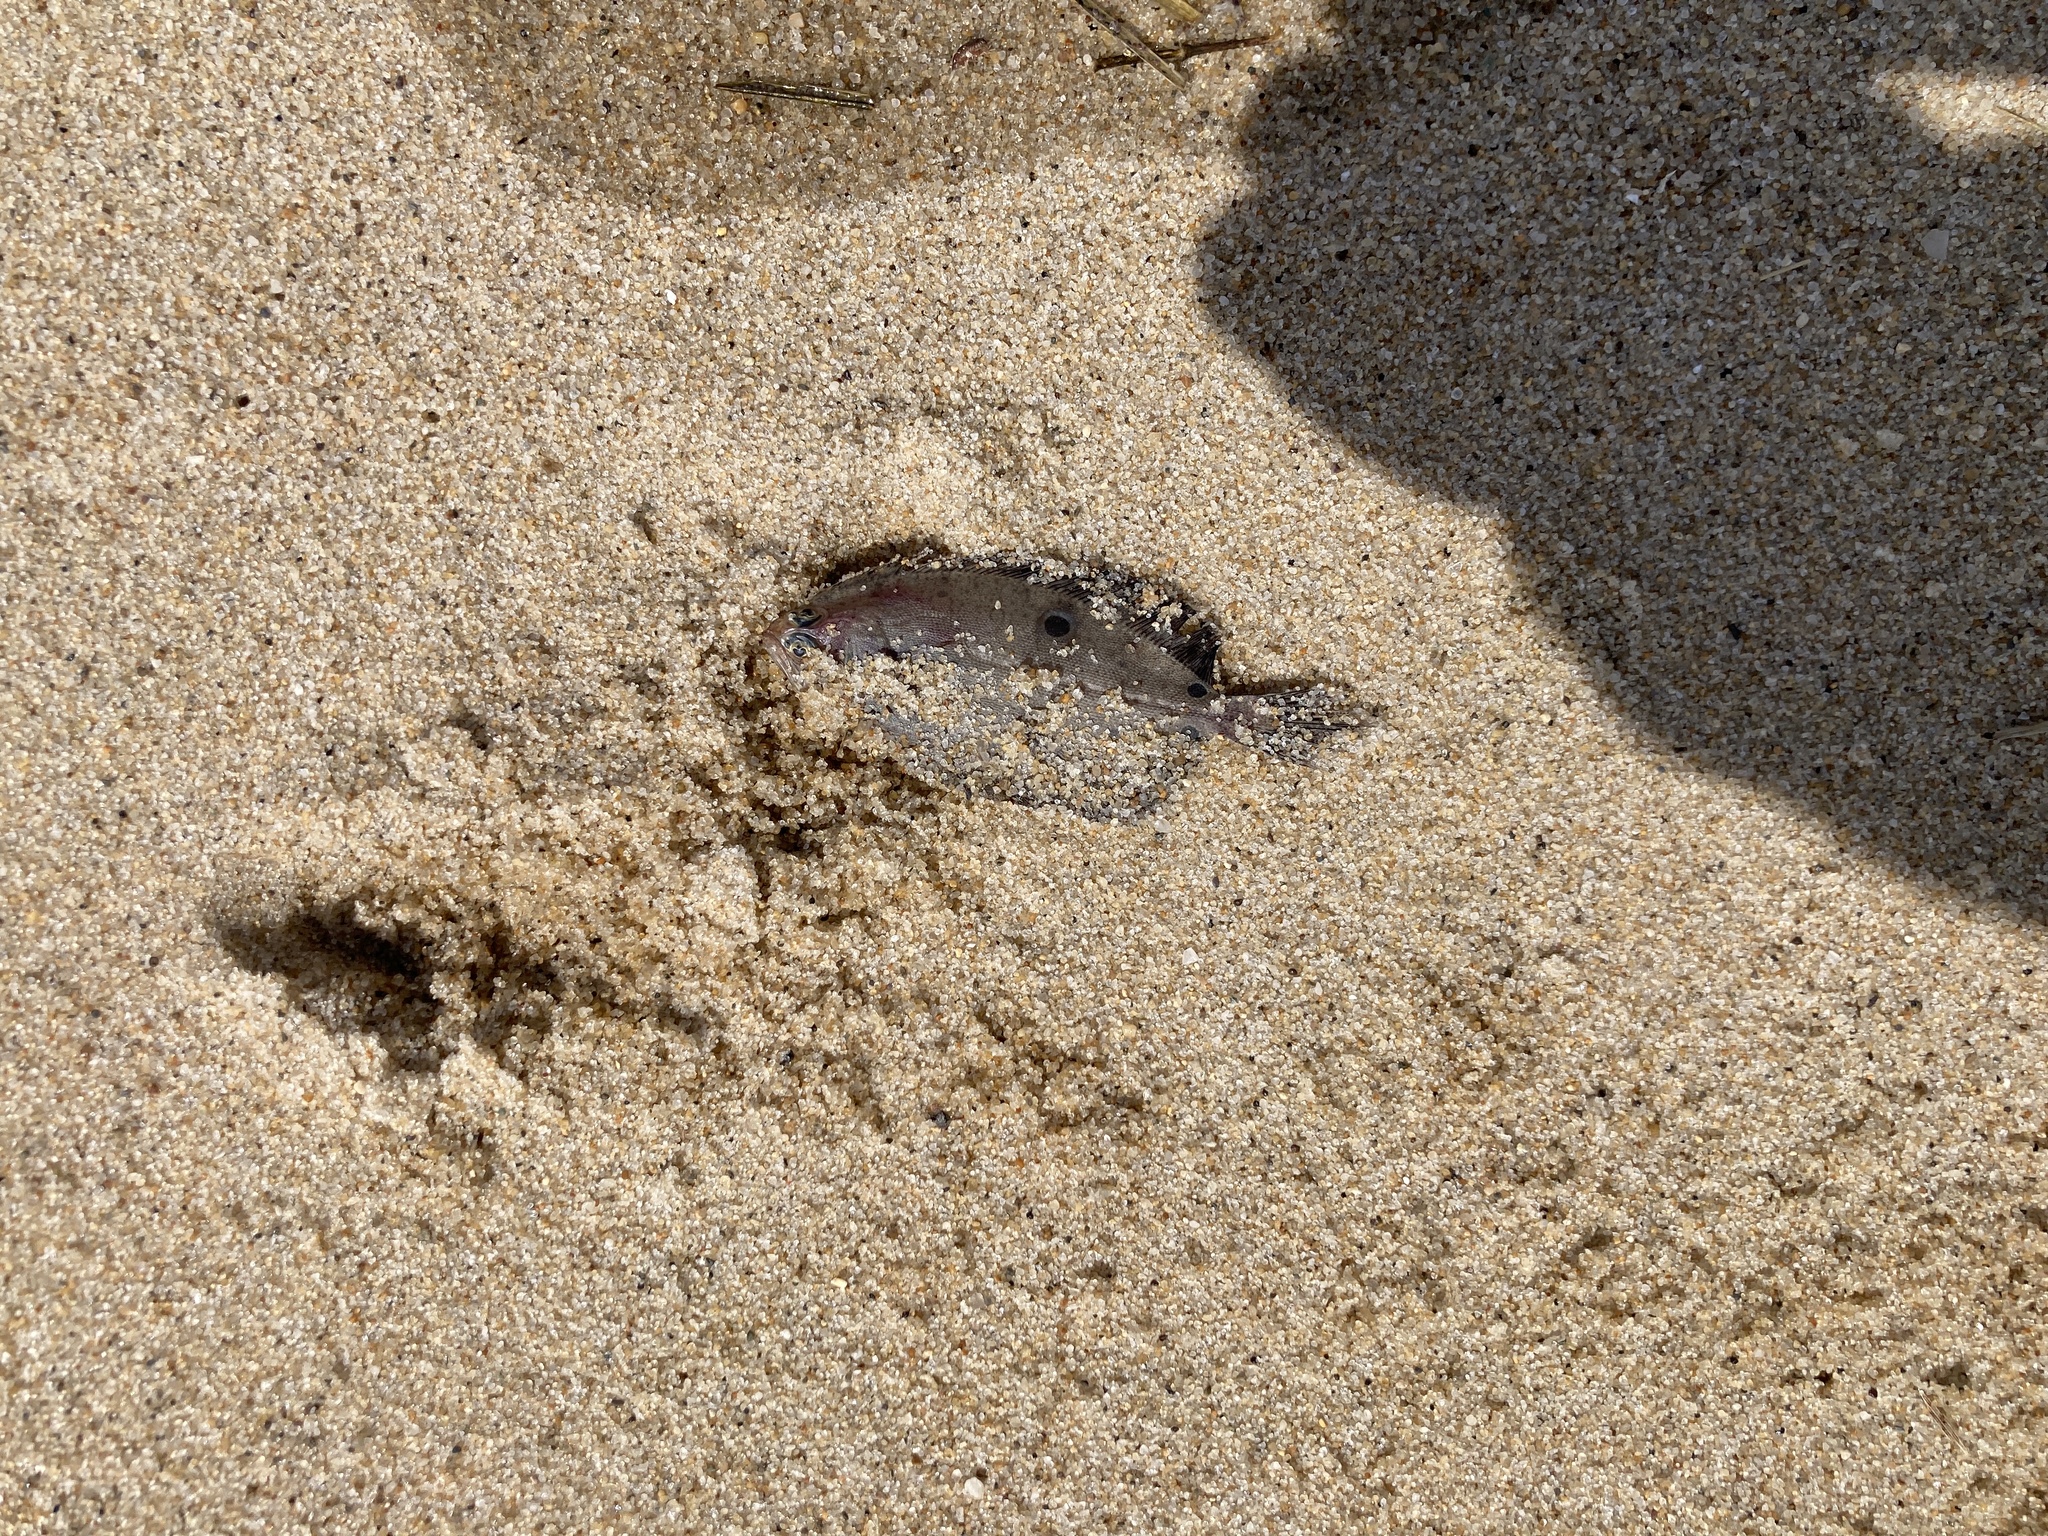
fish (species not among the labelled classes)